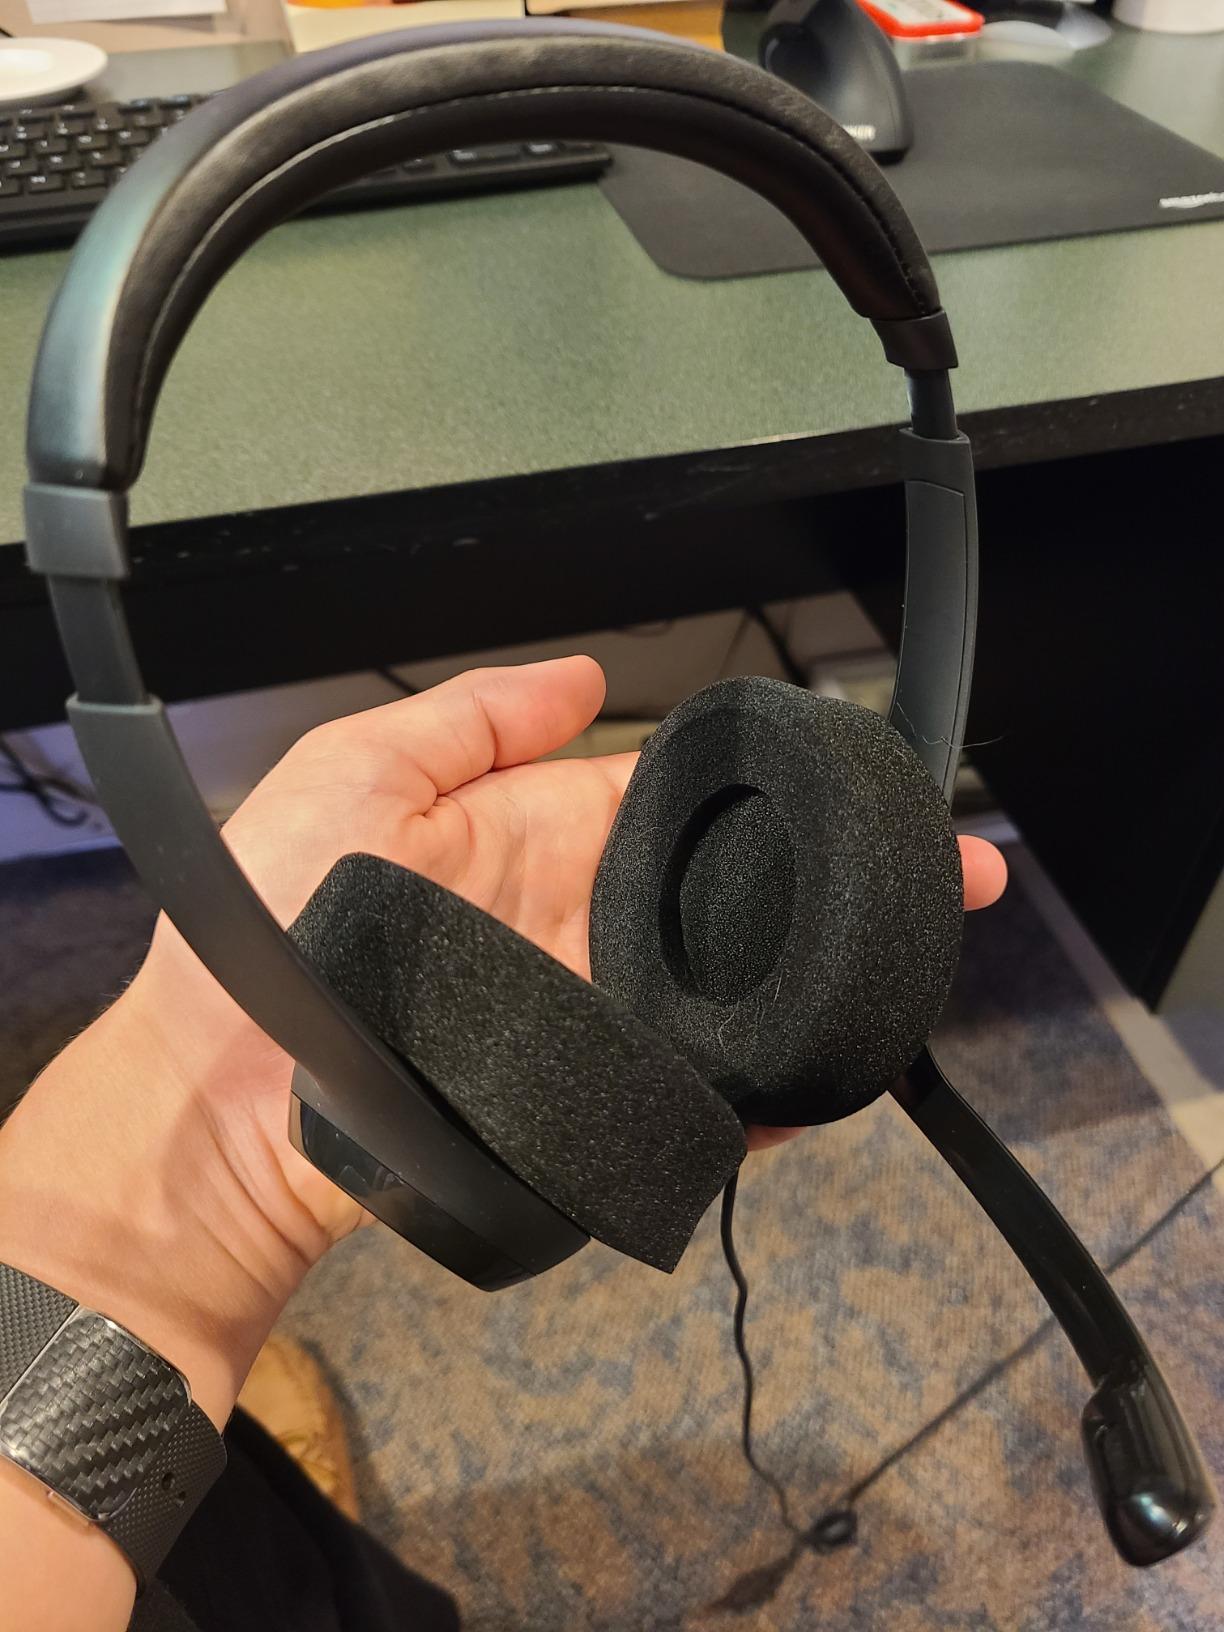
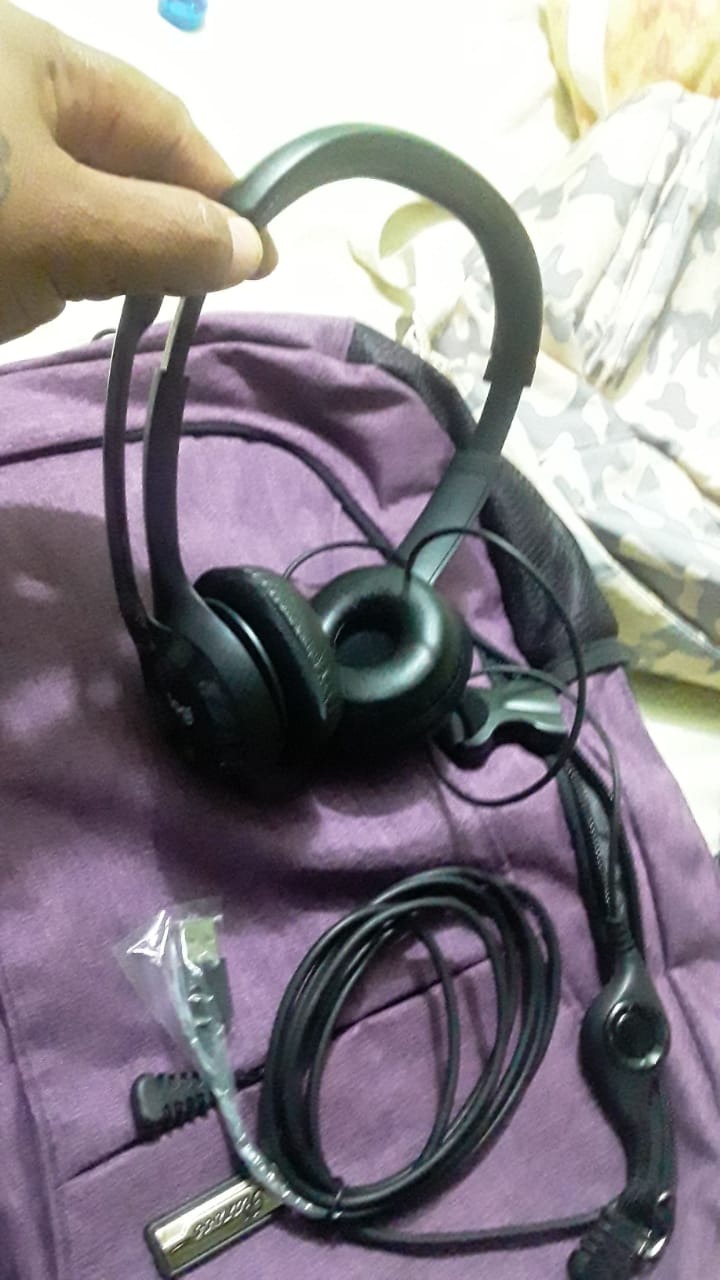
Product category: headphones
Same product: yes